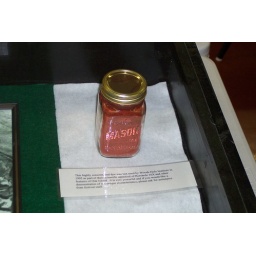
The famous red dye used to track water flow under the island.